Mirra Alfassa

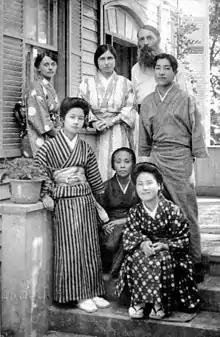
Dorothy Hodgson (Dutta), Mirra Alfassa, Paul Richard & Japanese friends in Tokyo c.a 1918

Alfassa's husband, Paul Richard, was an aspiring politician and had attempted to win election to the French senate from Pondicherry, which was then under French control. After losing on his first attempt, he wanted to run again, and in 1914 Alfassa and Richard set sail for India, reaching Pondicherry at the end of March. Alfassa and Richard stayed at the Grand Hotel D'Europe, and during this time they met Sri Aurobindo. Alfassa recognised Sri Aurobindo as a figure from her visions. During a later meeting, Alfassa experienced what she described as a complete silence of the mind, free from any thought.